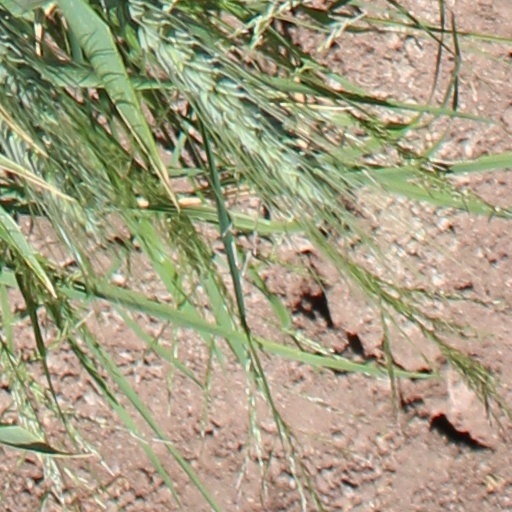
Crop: wheat